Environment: real
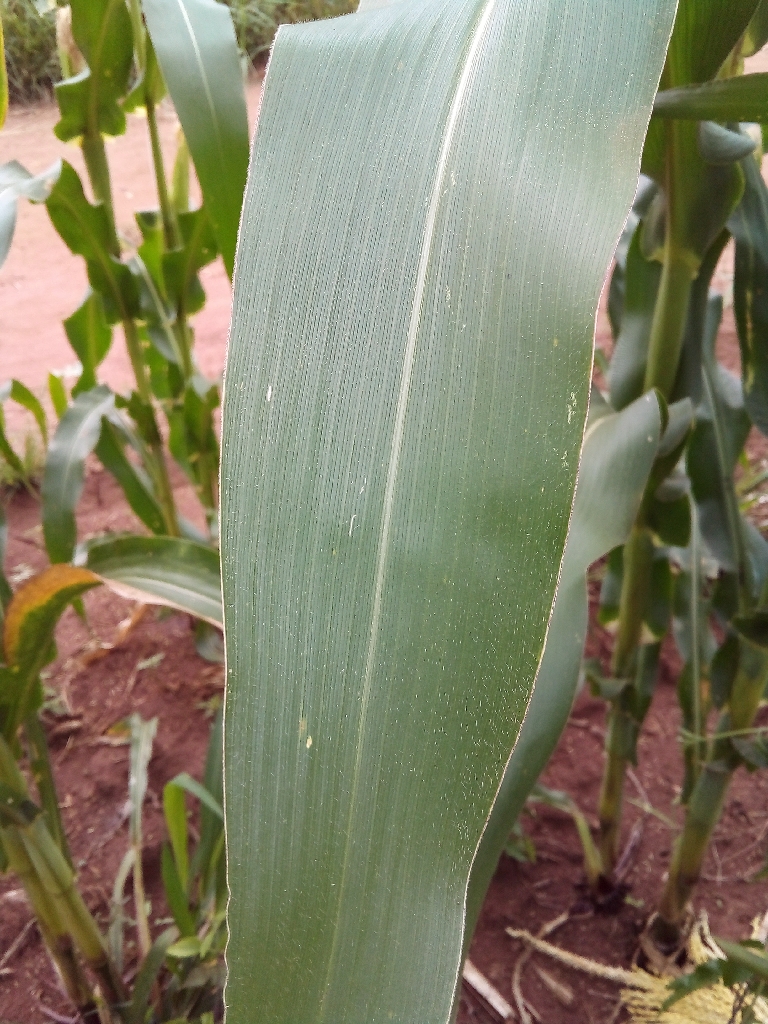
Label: healthy